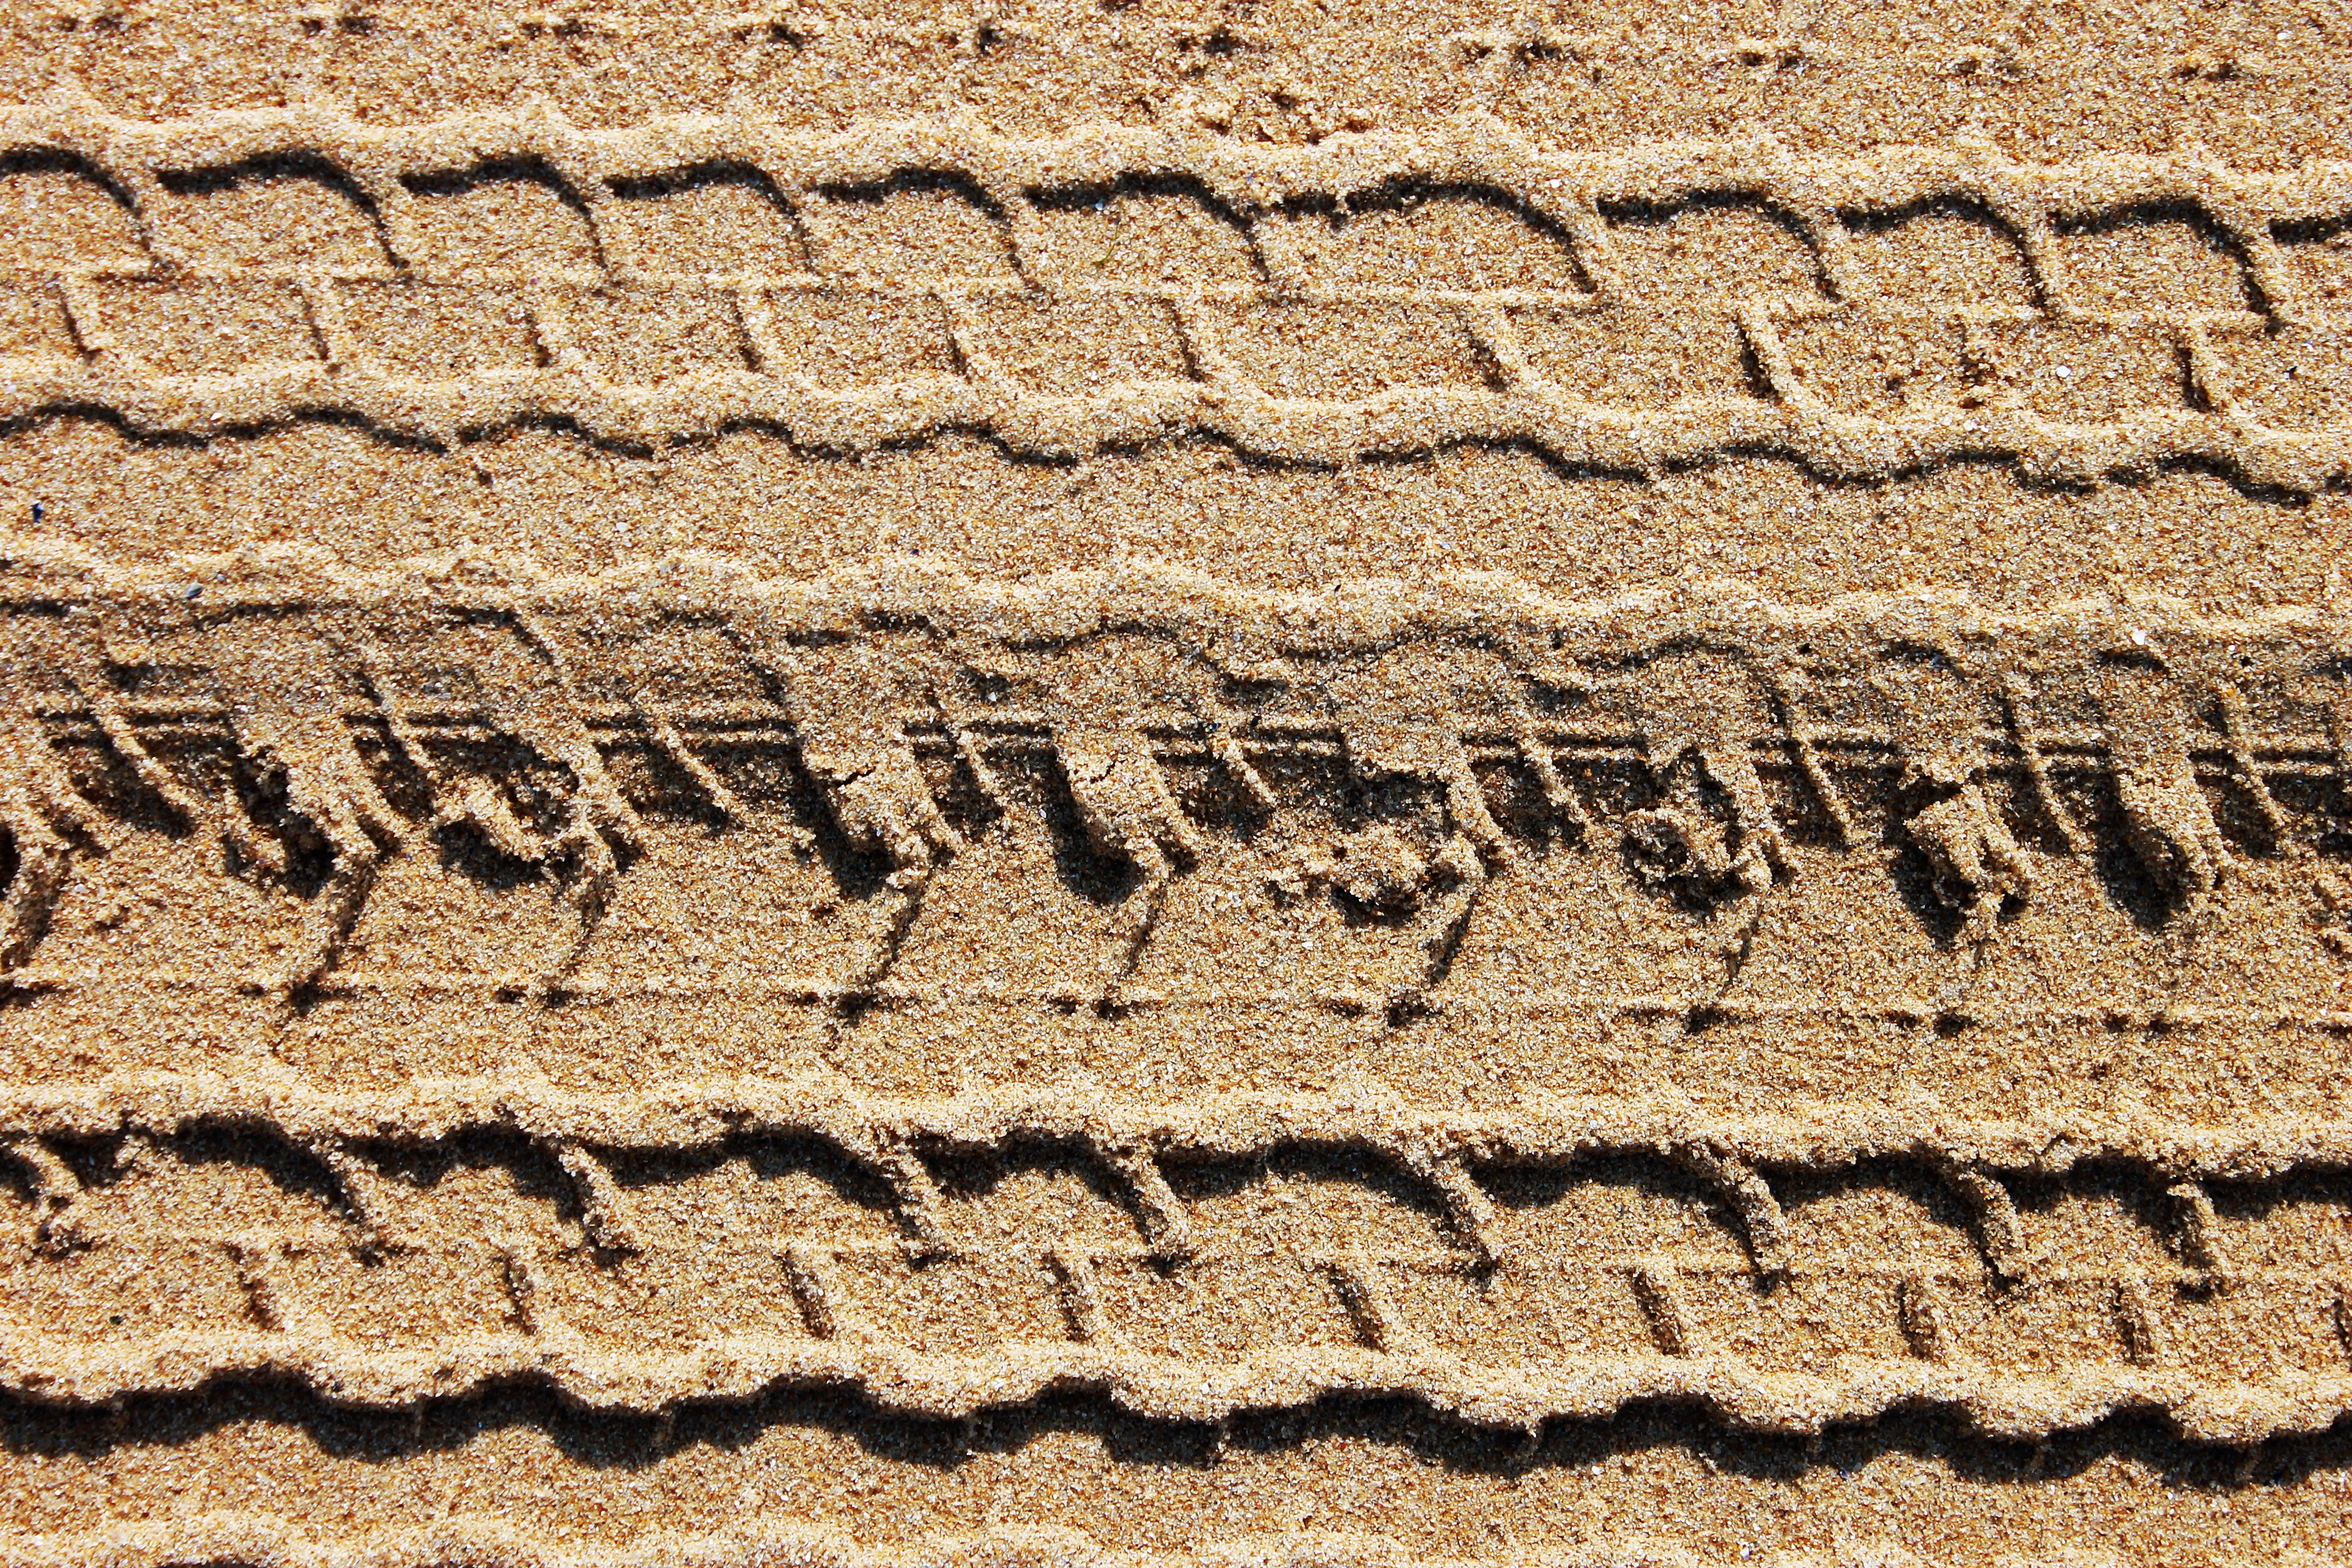
beach, sea, sand, ocean, texture, footprint, wall, soil, agriculture, material, trace, art, background, straw, flooring, ancient history, grass family